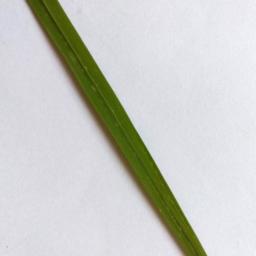
Label: Rice___Healthy